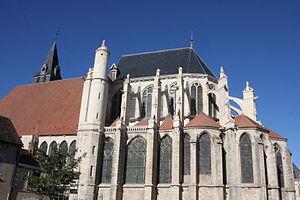
après d'importants travaux de rénovation
L'église Saint-Pierre est une église catholique située à Saint-Julien-du-Sault, en France. Elle dépend pour le culte de la paroisse Sainte-Alpais de l'archidiocèse de Sens-Auxerre.
Cet article recense les monuments historiques de France classés en 1840, la première protection de ce type dans le pays.
Saint-Julien-du-Sault est une commune française située dans le département de l'Yonne, en région Bourgogne-Franche-Comté.